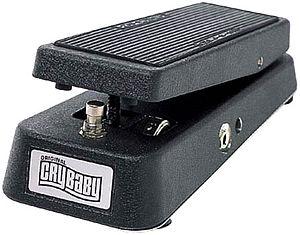
Une pédale d'effet est un petit appareil électronique contrôlable au pied servant à appliquer un effet au son émis par un instrument de musique amplifié. Ce format est apprécié sur scène pour sa petite taille, et pour la possibilité d'être contrôlé tout en jouant de son instrument. La première pédale d'effet est créée en 1962 et depuis de très nombreux effets audio ont été intégrés dans des pédales, tels que la distorsion, le chorus, le delay ou le trémolo. Les pédales sont aujourd'hui très populaires, certains auteurs évoquant même un « âge d'or » des pédales d'effet à partir des années 2000.